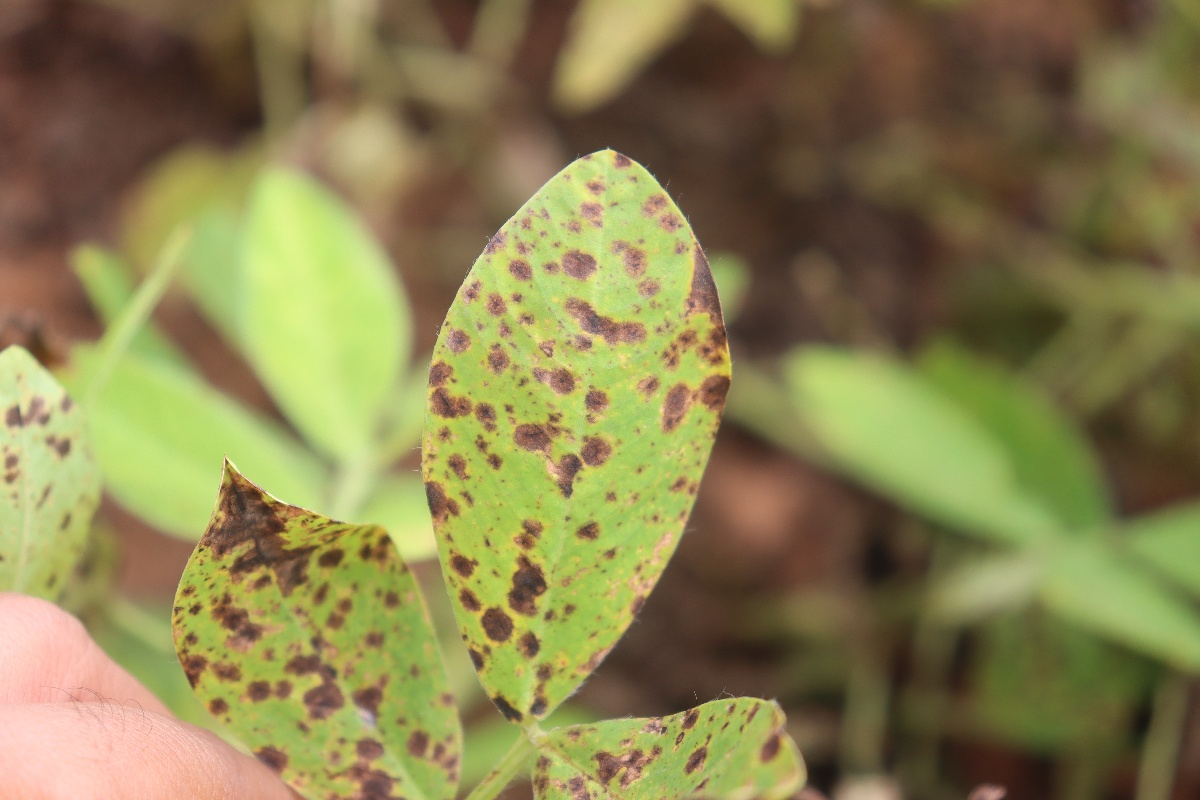
Label: late leaf spot